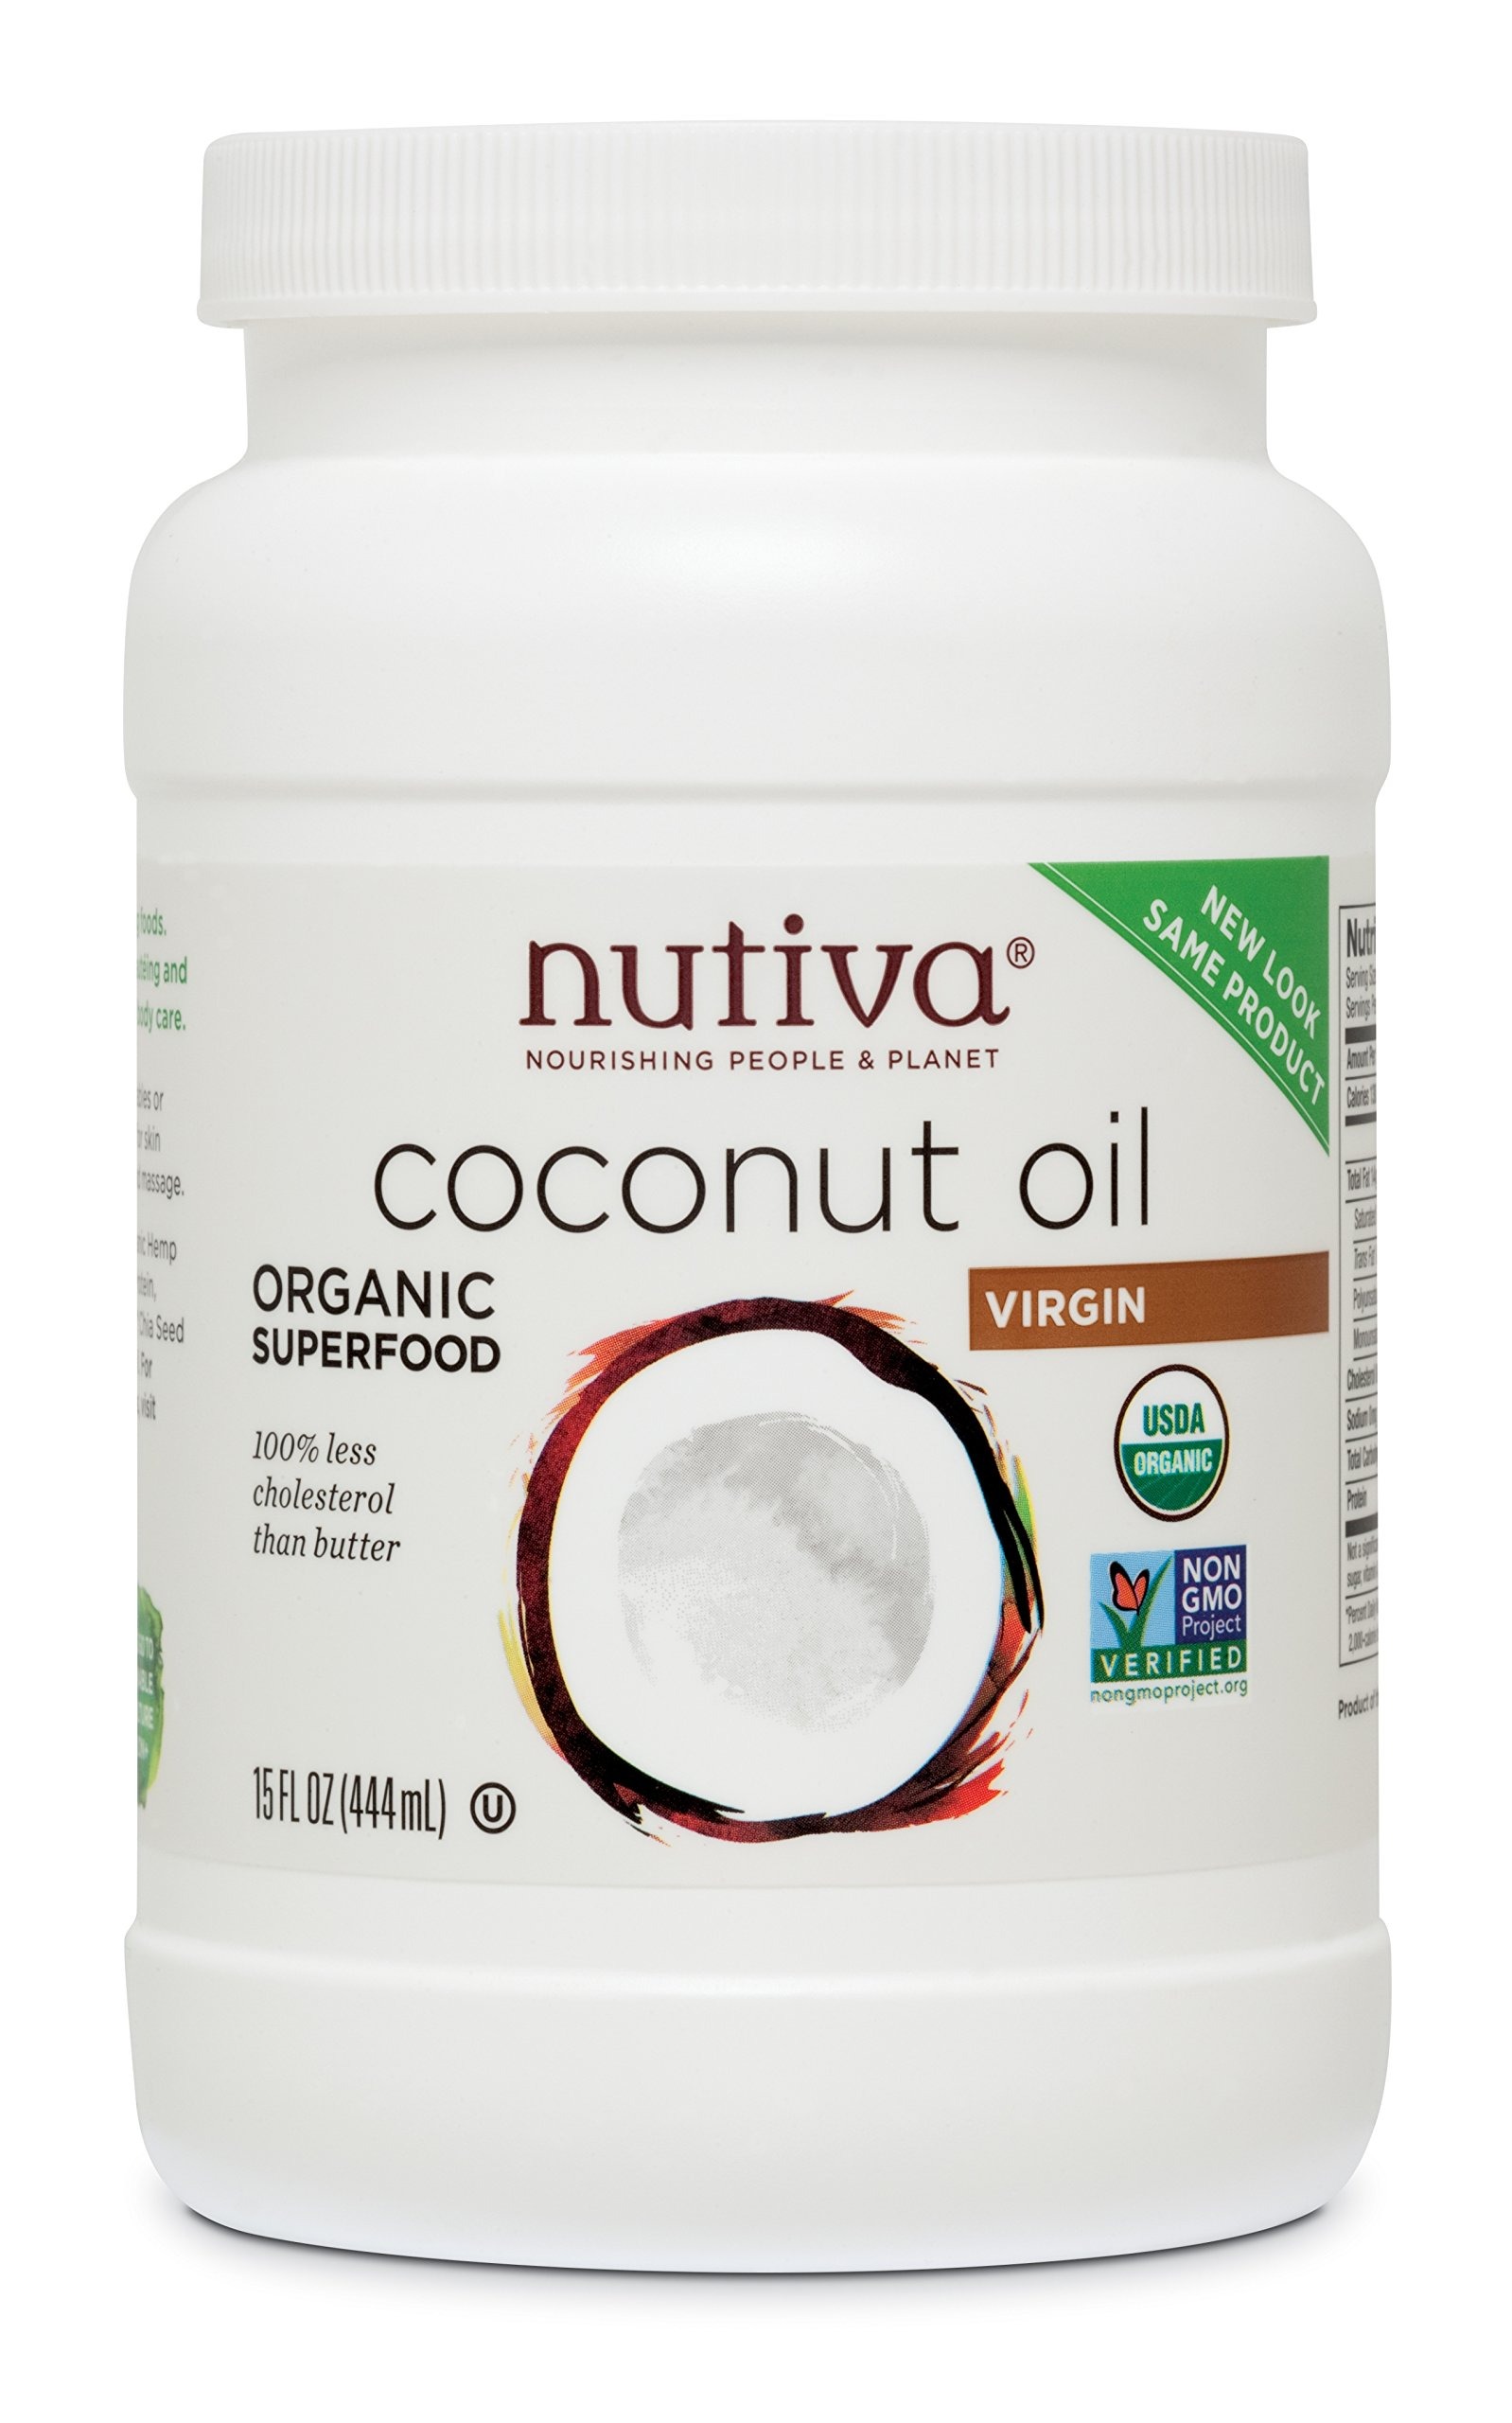
Item Name: Nutiva Organic, Unrefined, Virgin Coconut Oil, 15-ounce
Value: 15.0
Unit: Ounce

Price: 8.84